John Herrington House and Herrington Bethel Church

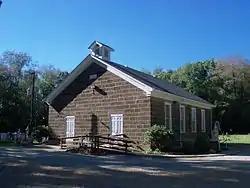
Front and side of the church

The John Herrington House and Herrington Bethel Church are a pair of historic buildings located near Mechanicstown in Carroll County, Ohio, United States. Constructed in the 1840s, they bear the name of a prominent local Methodist minister, and they have together been named a historic site.